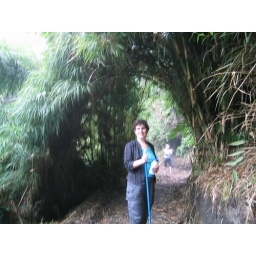
Hiking in the cloud forest